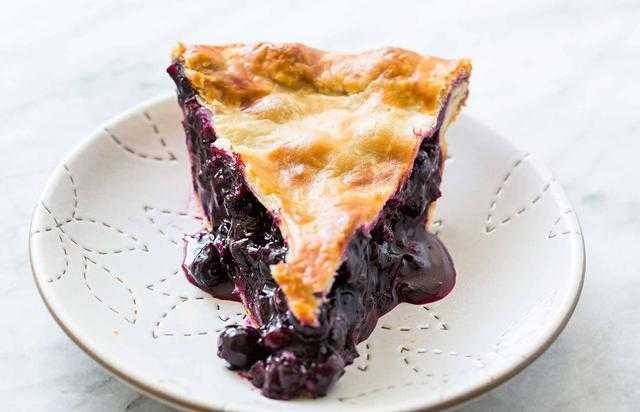
Label: Blueberry